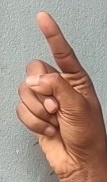
ASL sign: Z